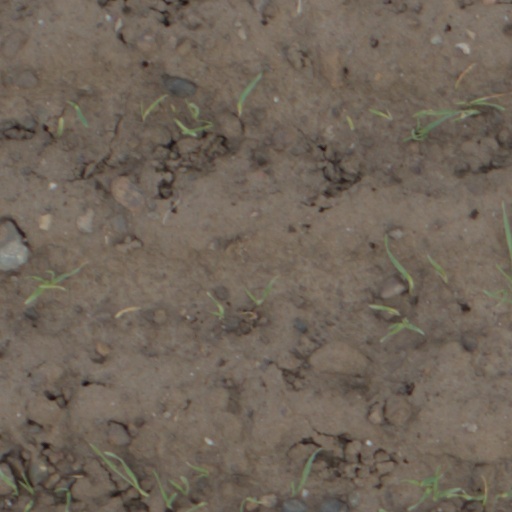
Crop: wheat